Question: Where are the elephants?
Tambaya: Ina giwayen suke?
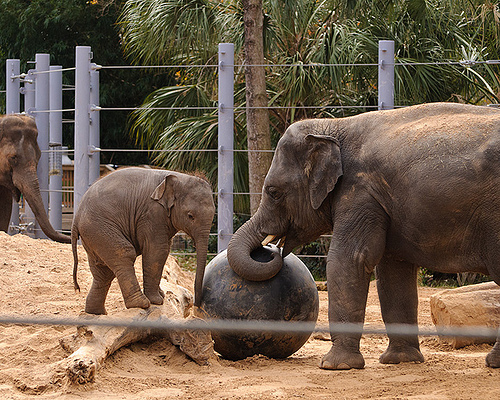
Answer: On the dirt.
Amsa: Akan kasa.